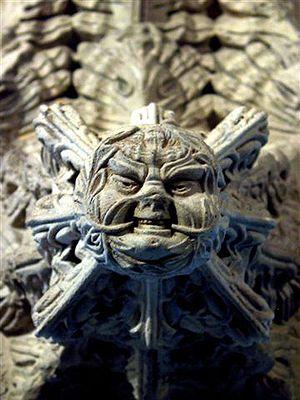
On appelle « homme vert », « homme feuillu » ou « masque feuillu » les représentations sculptées ou dessinées d'un visage d'homme orné de feuillage, ou encore de branches, pousses ou autres motifs végétaux. C'est un symbole et un motif ornemental d'origine très ancienne dont on retrouve le mythe dans de nombreuses cultures. Au travers de celles-ci, il prend des aspects différents. Même si toutes ces cultures n'avaient pas de contacts entre elles, il semblerait qu'il soit continuellement lié à la Nature et au printemps.